West Baptist Church

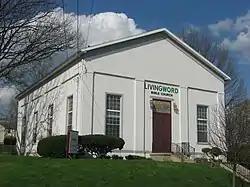
Front and western side of the church

West Baptist Church (Bible Church of God; Old School ; Hardshell Baptist Church) is a historic church building at 500 W. Mulberry Street in Lebanon, Ohio.